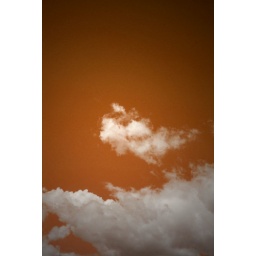
i had a dream i, stood beneath an orange sky